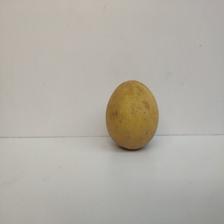
Size: Large